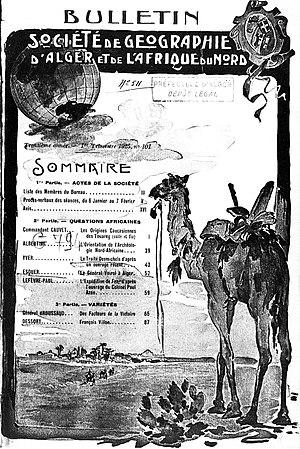
Bulletin de la Société de géographie d'Alger et d'Afrique du Nord, 1925
Georges Yver est un historien français. Ancien élève de l'École française de Rome, il se consacre d'abord à l'histoire économique de l'Italie médiévale et publie sa thèse en 1903.